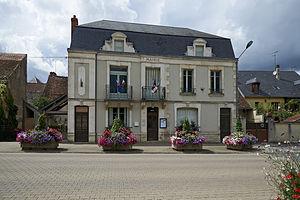
Ménétréol-sous-Sancerre est une commune française située dans le canton de Sancerre, le département du Cher en région Centre-Val de Loire.